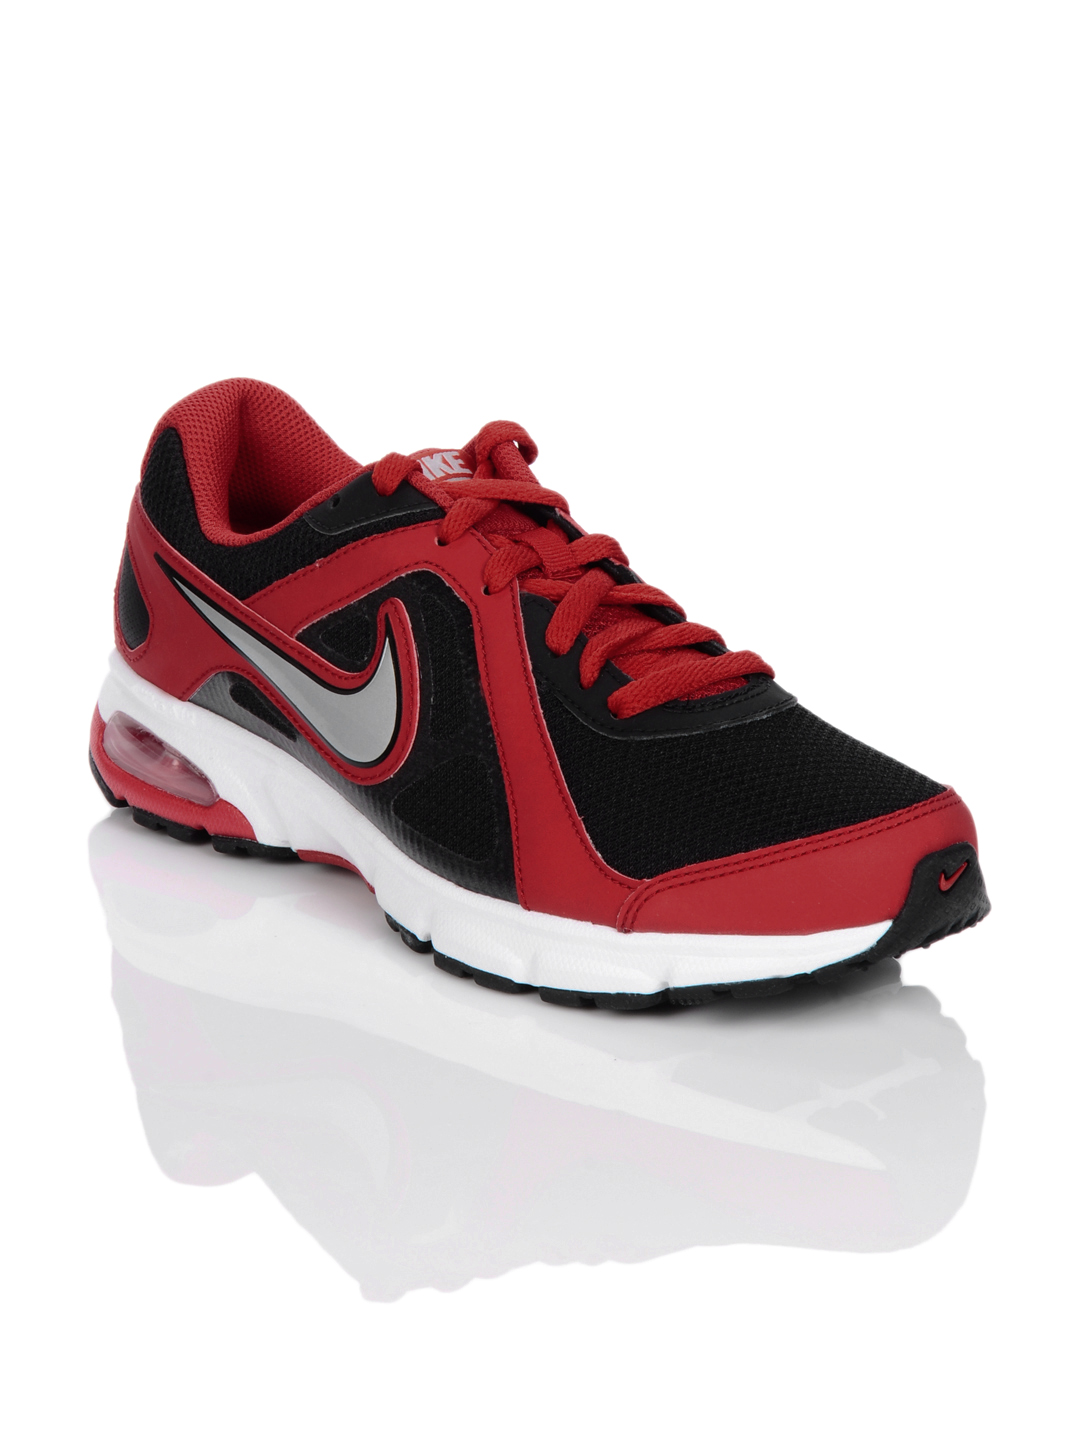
Nike Men Air Dictate 2 MSL Red Sports Shoes
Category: Footwear / Shoes / Sports Shoes
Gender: Men
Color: Red
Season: Summer 2012
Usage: Sports